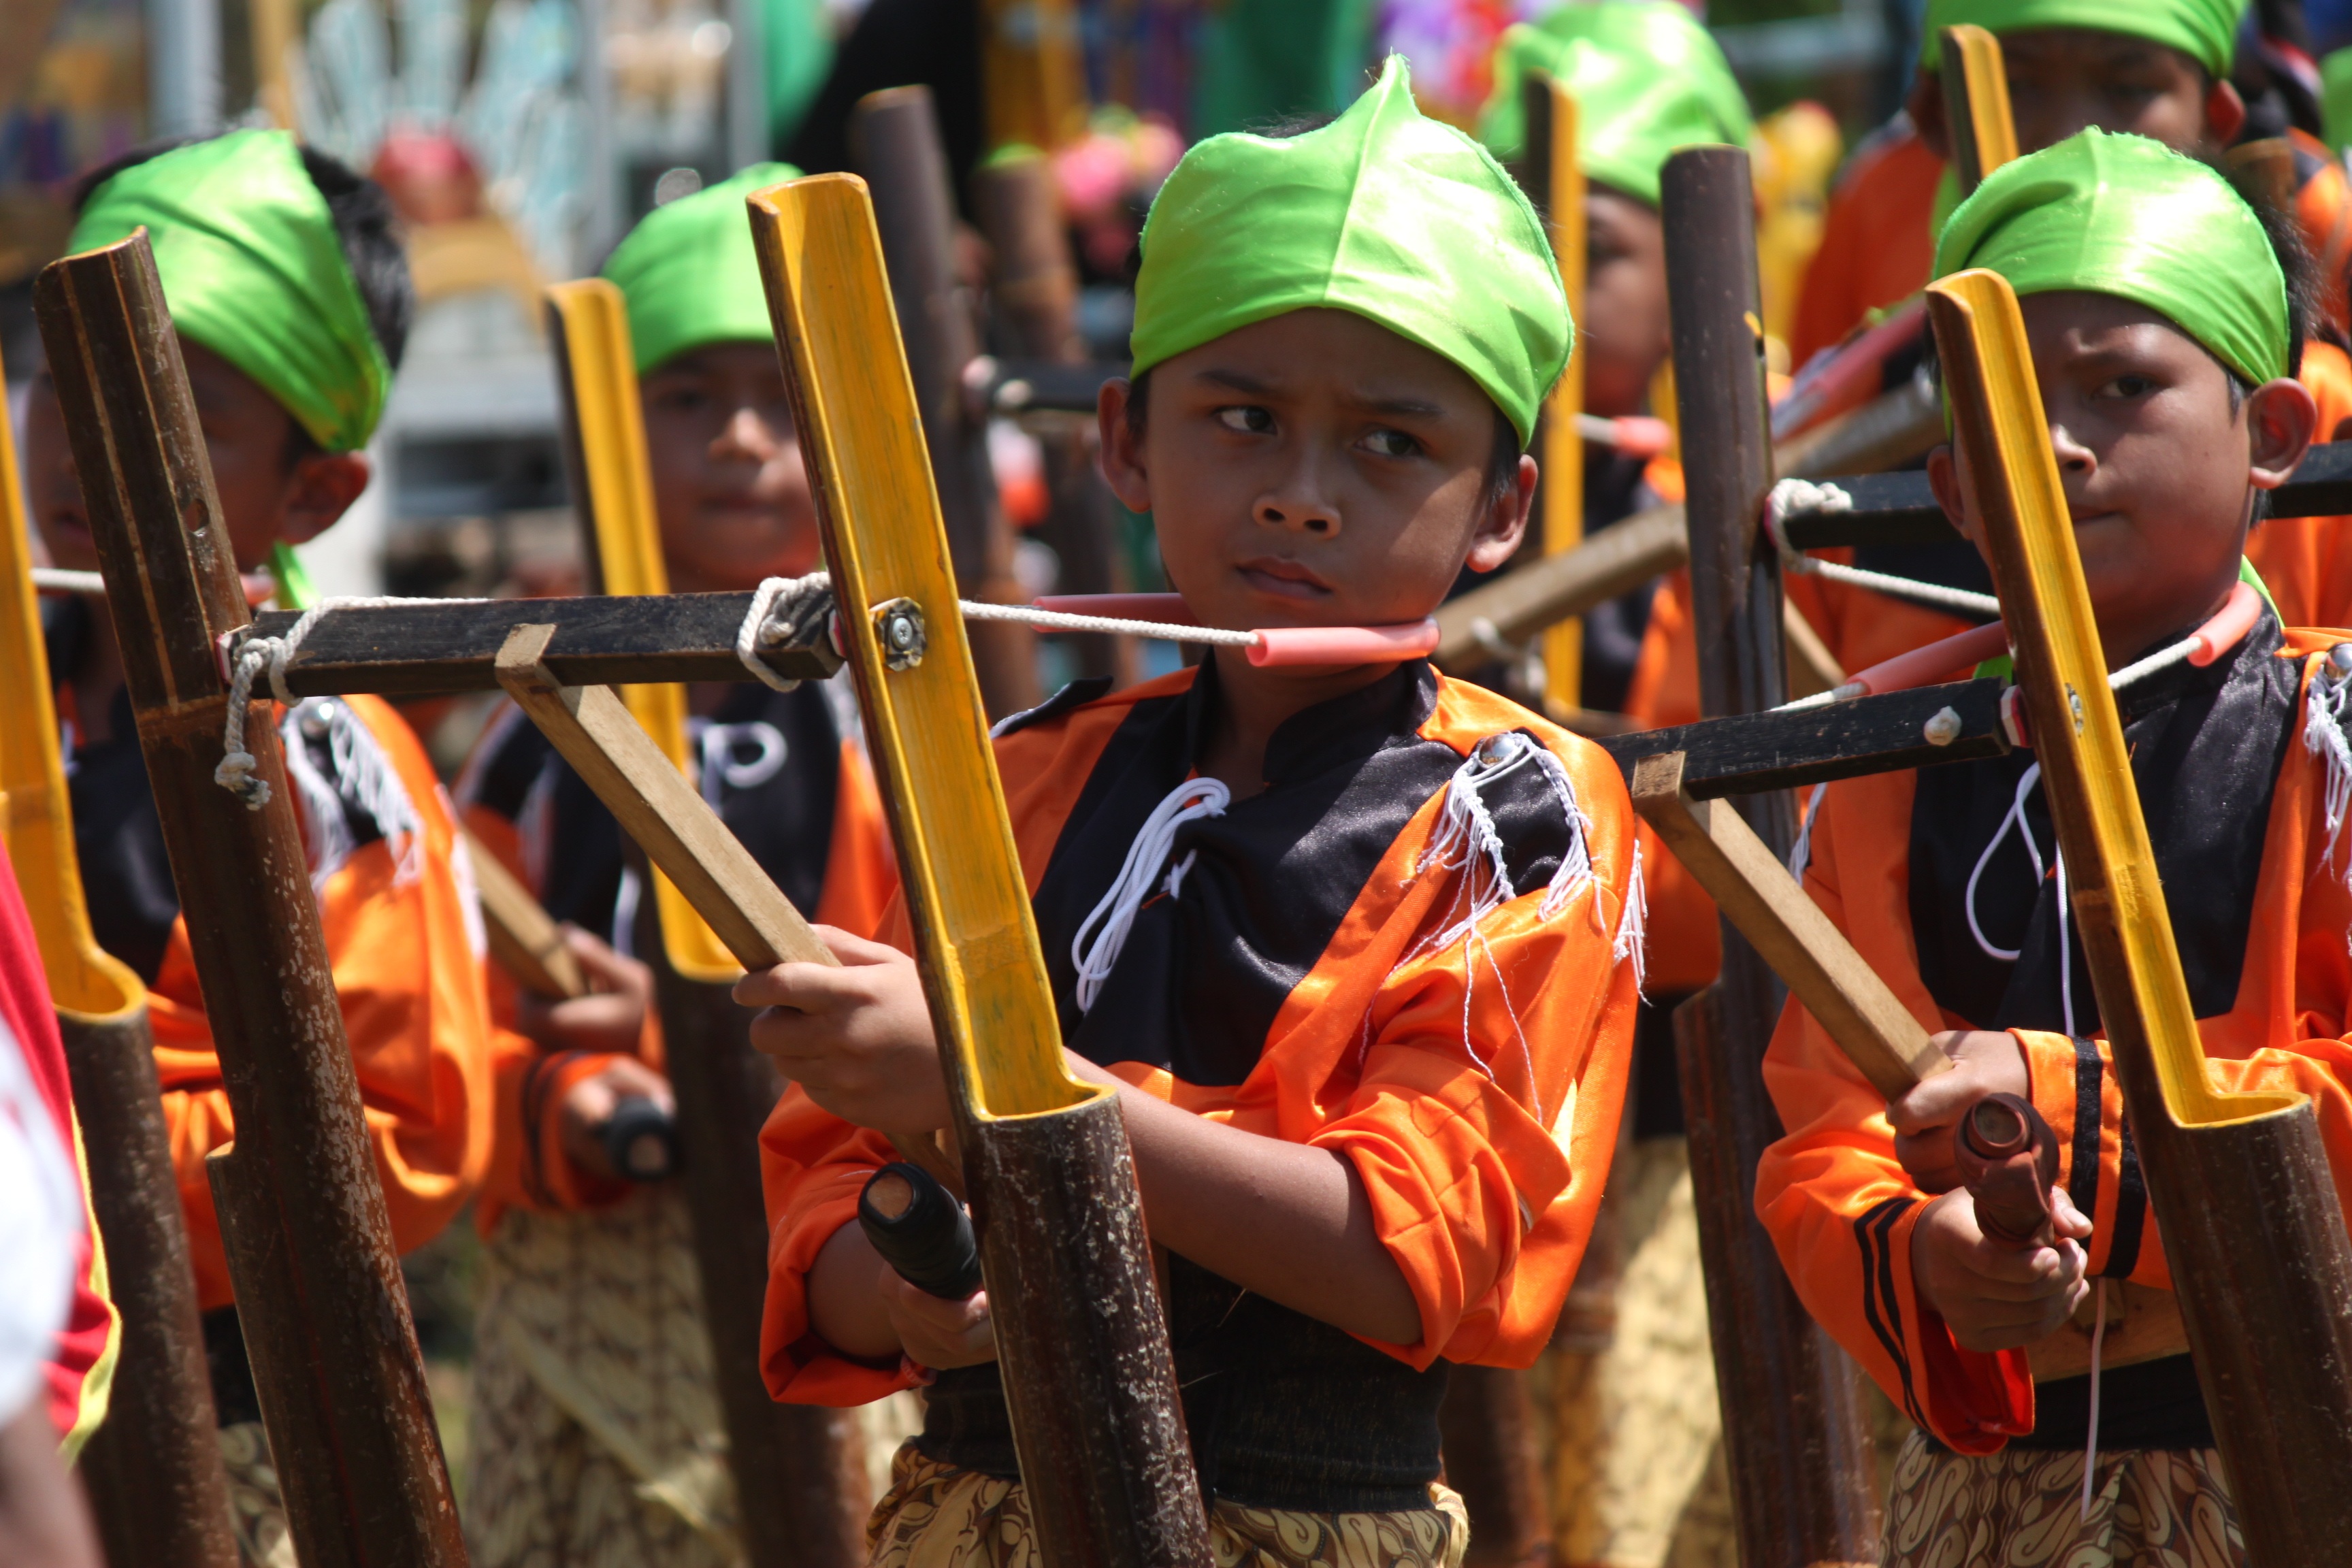
music, people, tool, musician, kids, festival, java, traditional, indonesian, traditional music, playing music, angklung, kenthongan, indonesian music